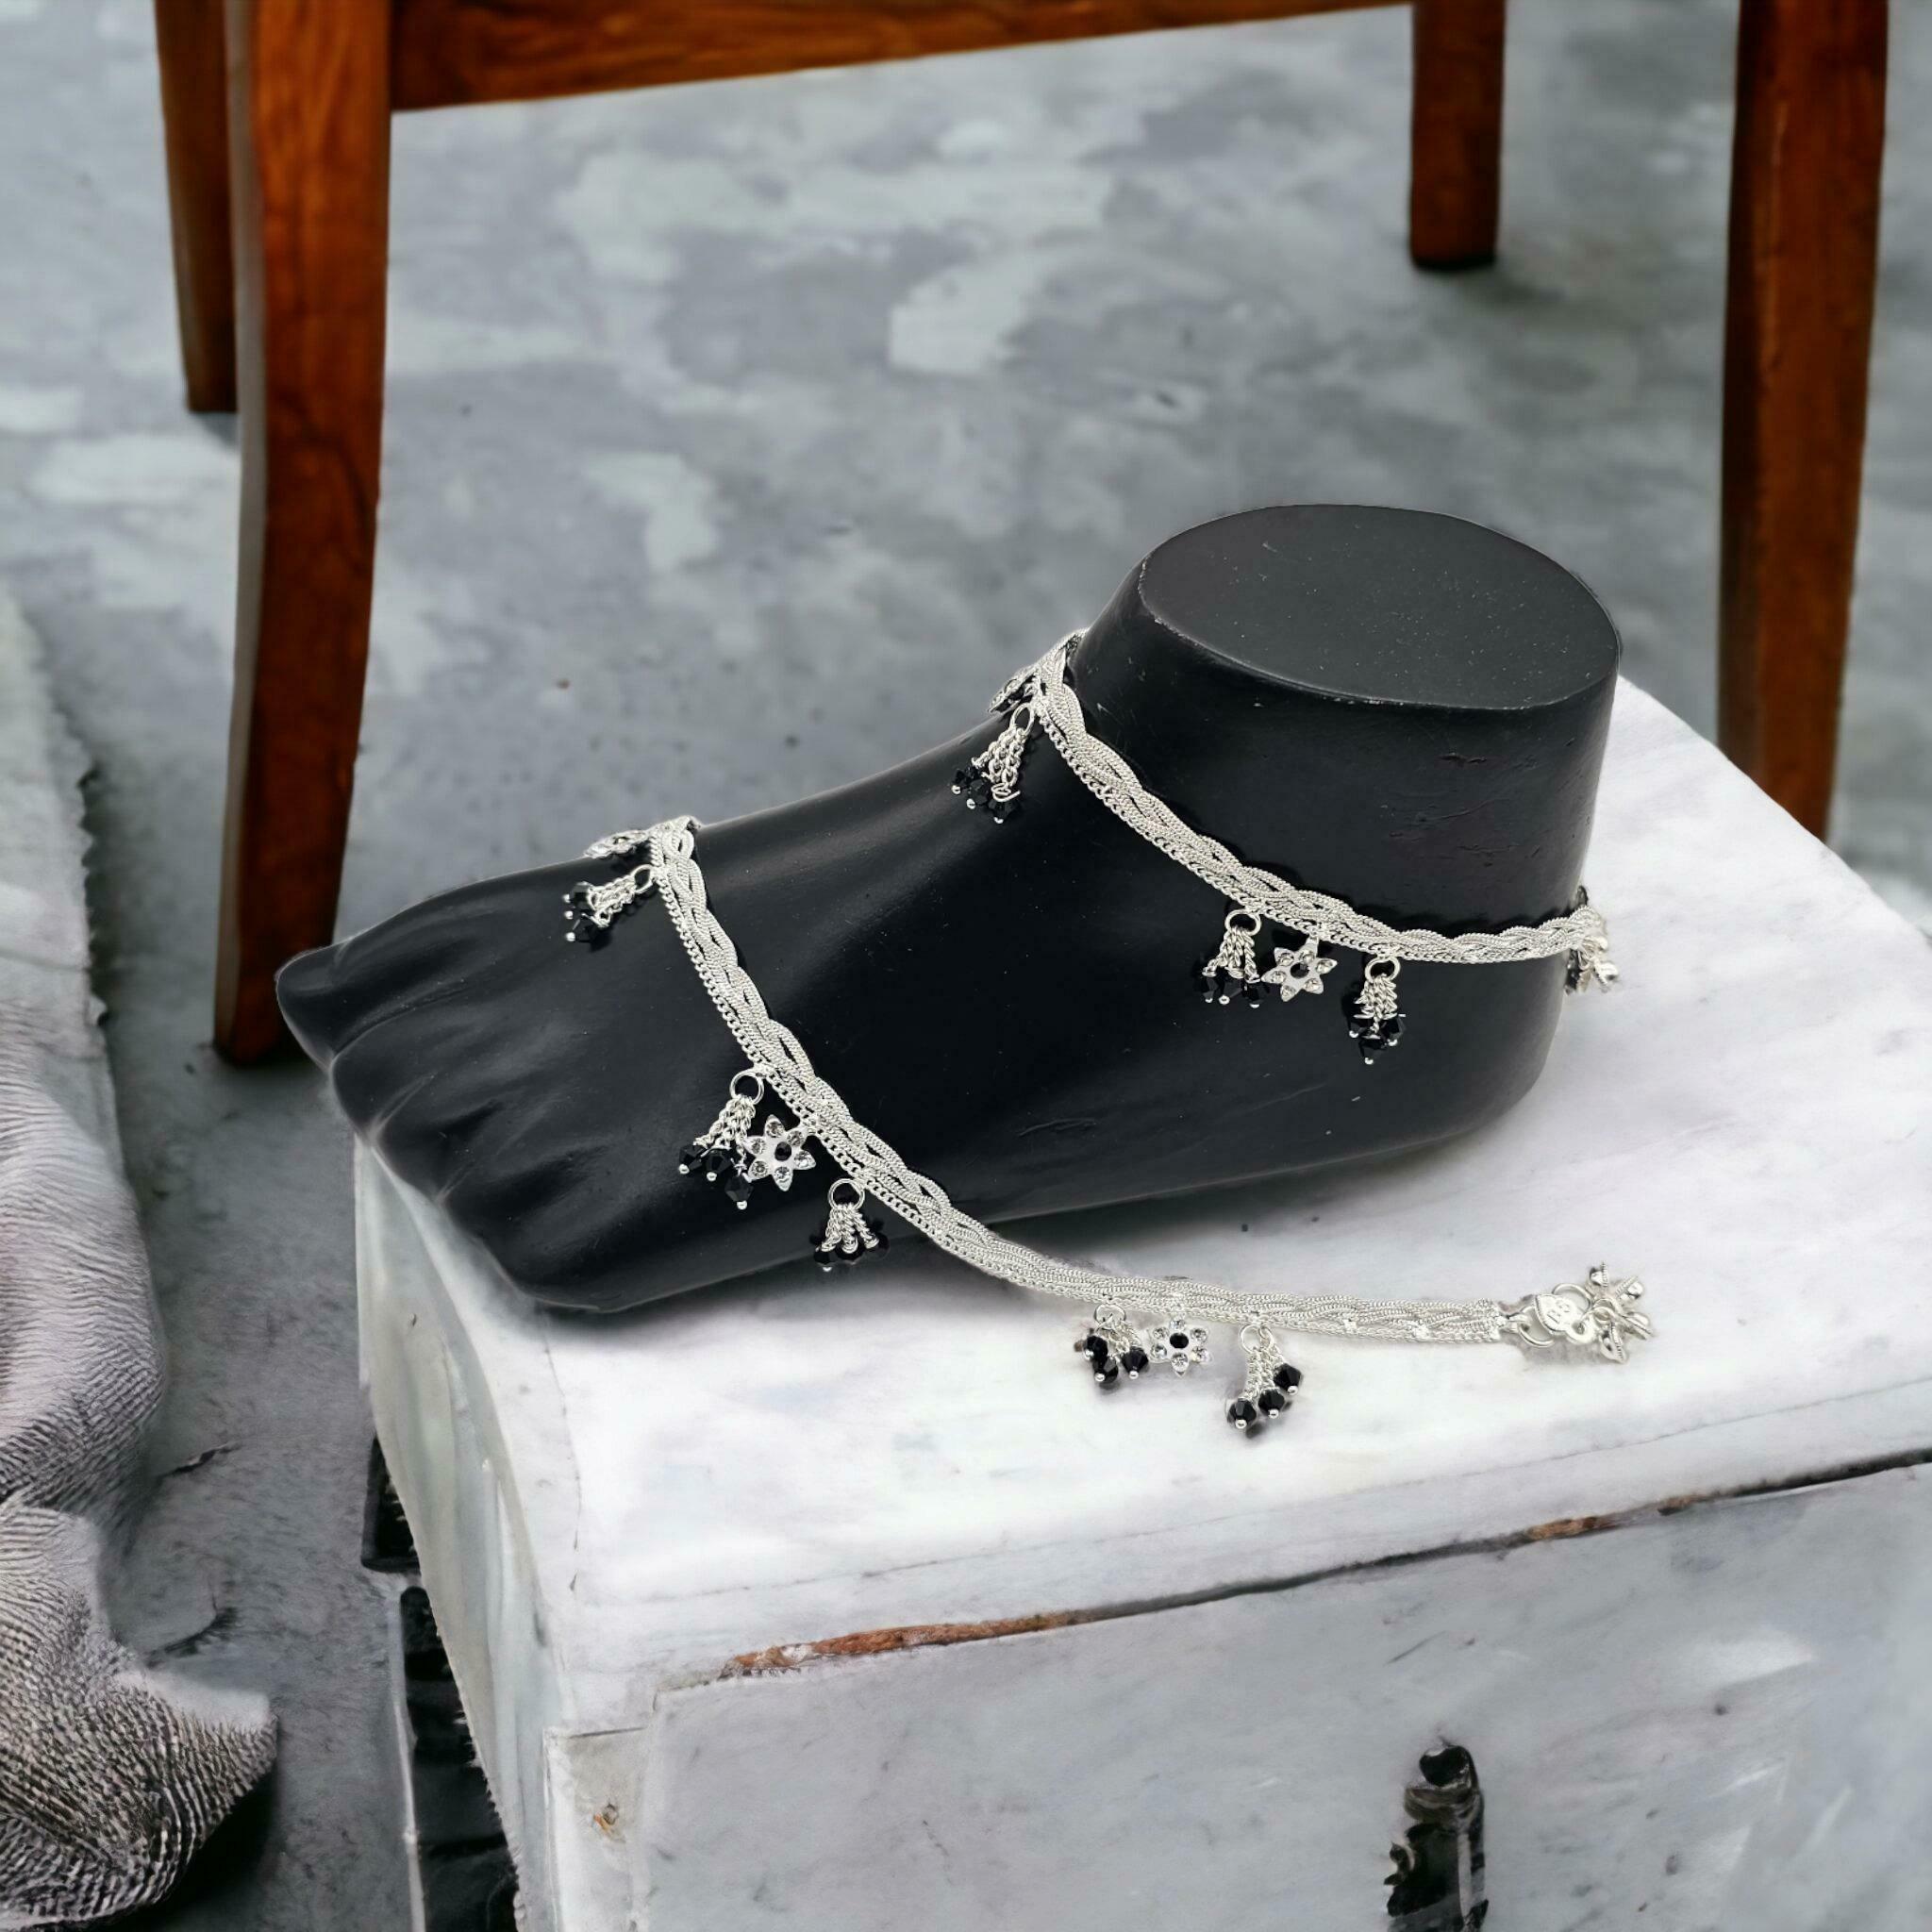
BR Ornaments Twinkling Graceful Women Anklets & Toe Rings Alloy Anklet (Pack of 2)
Type: Anklet
Brand: BR Ornaments
Price: Rs. 299
 This silver anklet looks good with all indian outfitsor traditional outfits suitable girls and women of all ages. grab this pair of anklets, you will feel stylish ankle and shining silver anklet will make beautiful, you must buy the sns traders anklets you will never go wrong with the latest design, fancy anklets in silver jewellery.